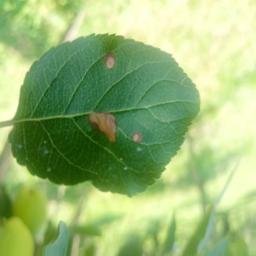
Label: Alternaria